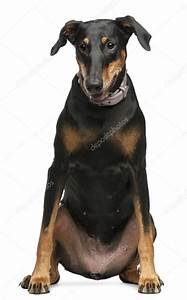
Label: dog